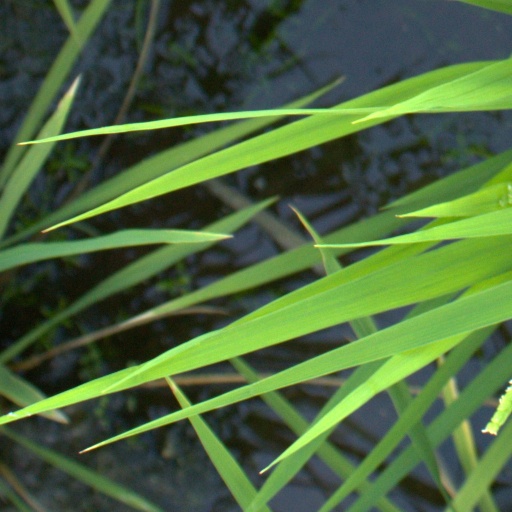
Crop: rice